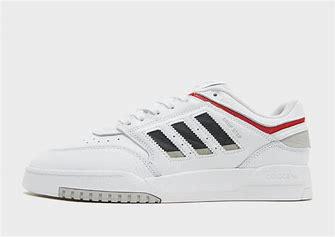
Brand: adidas
Model: originals Adidas Originals Drop Step